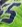
Number: 5